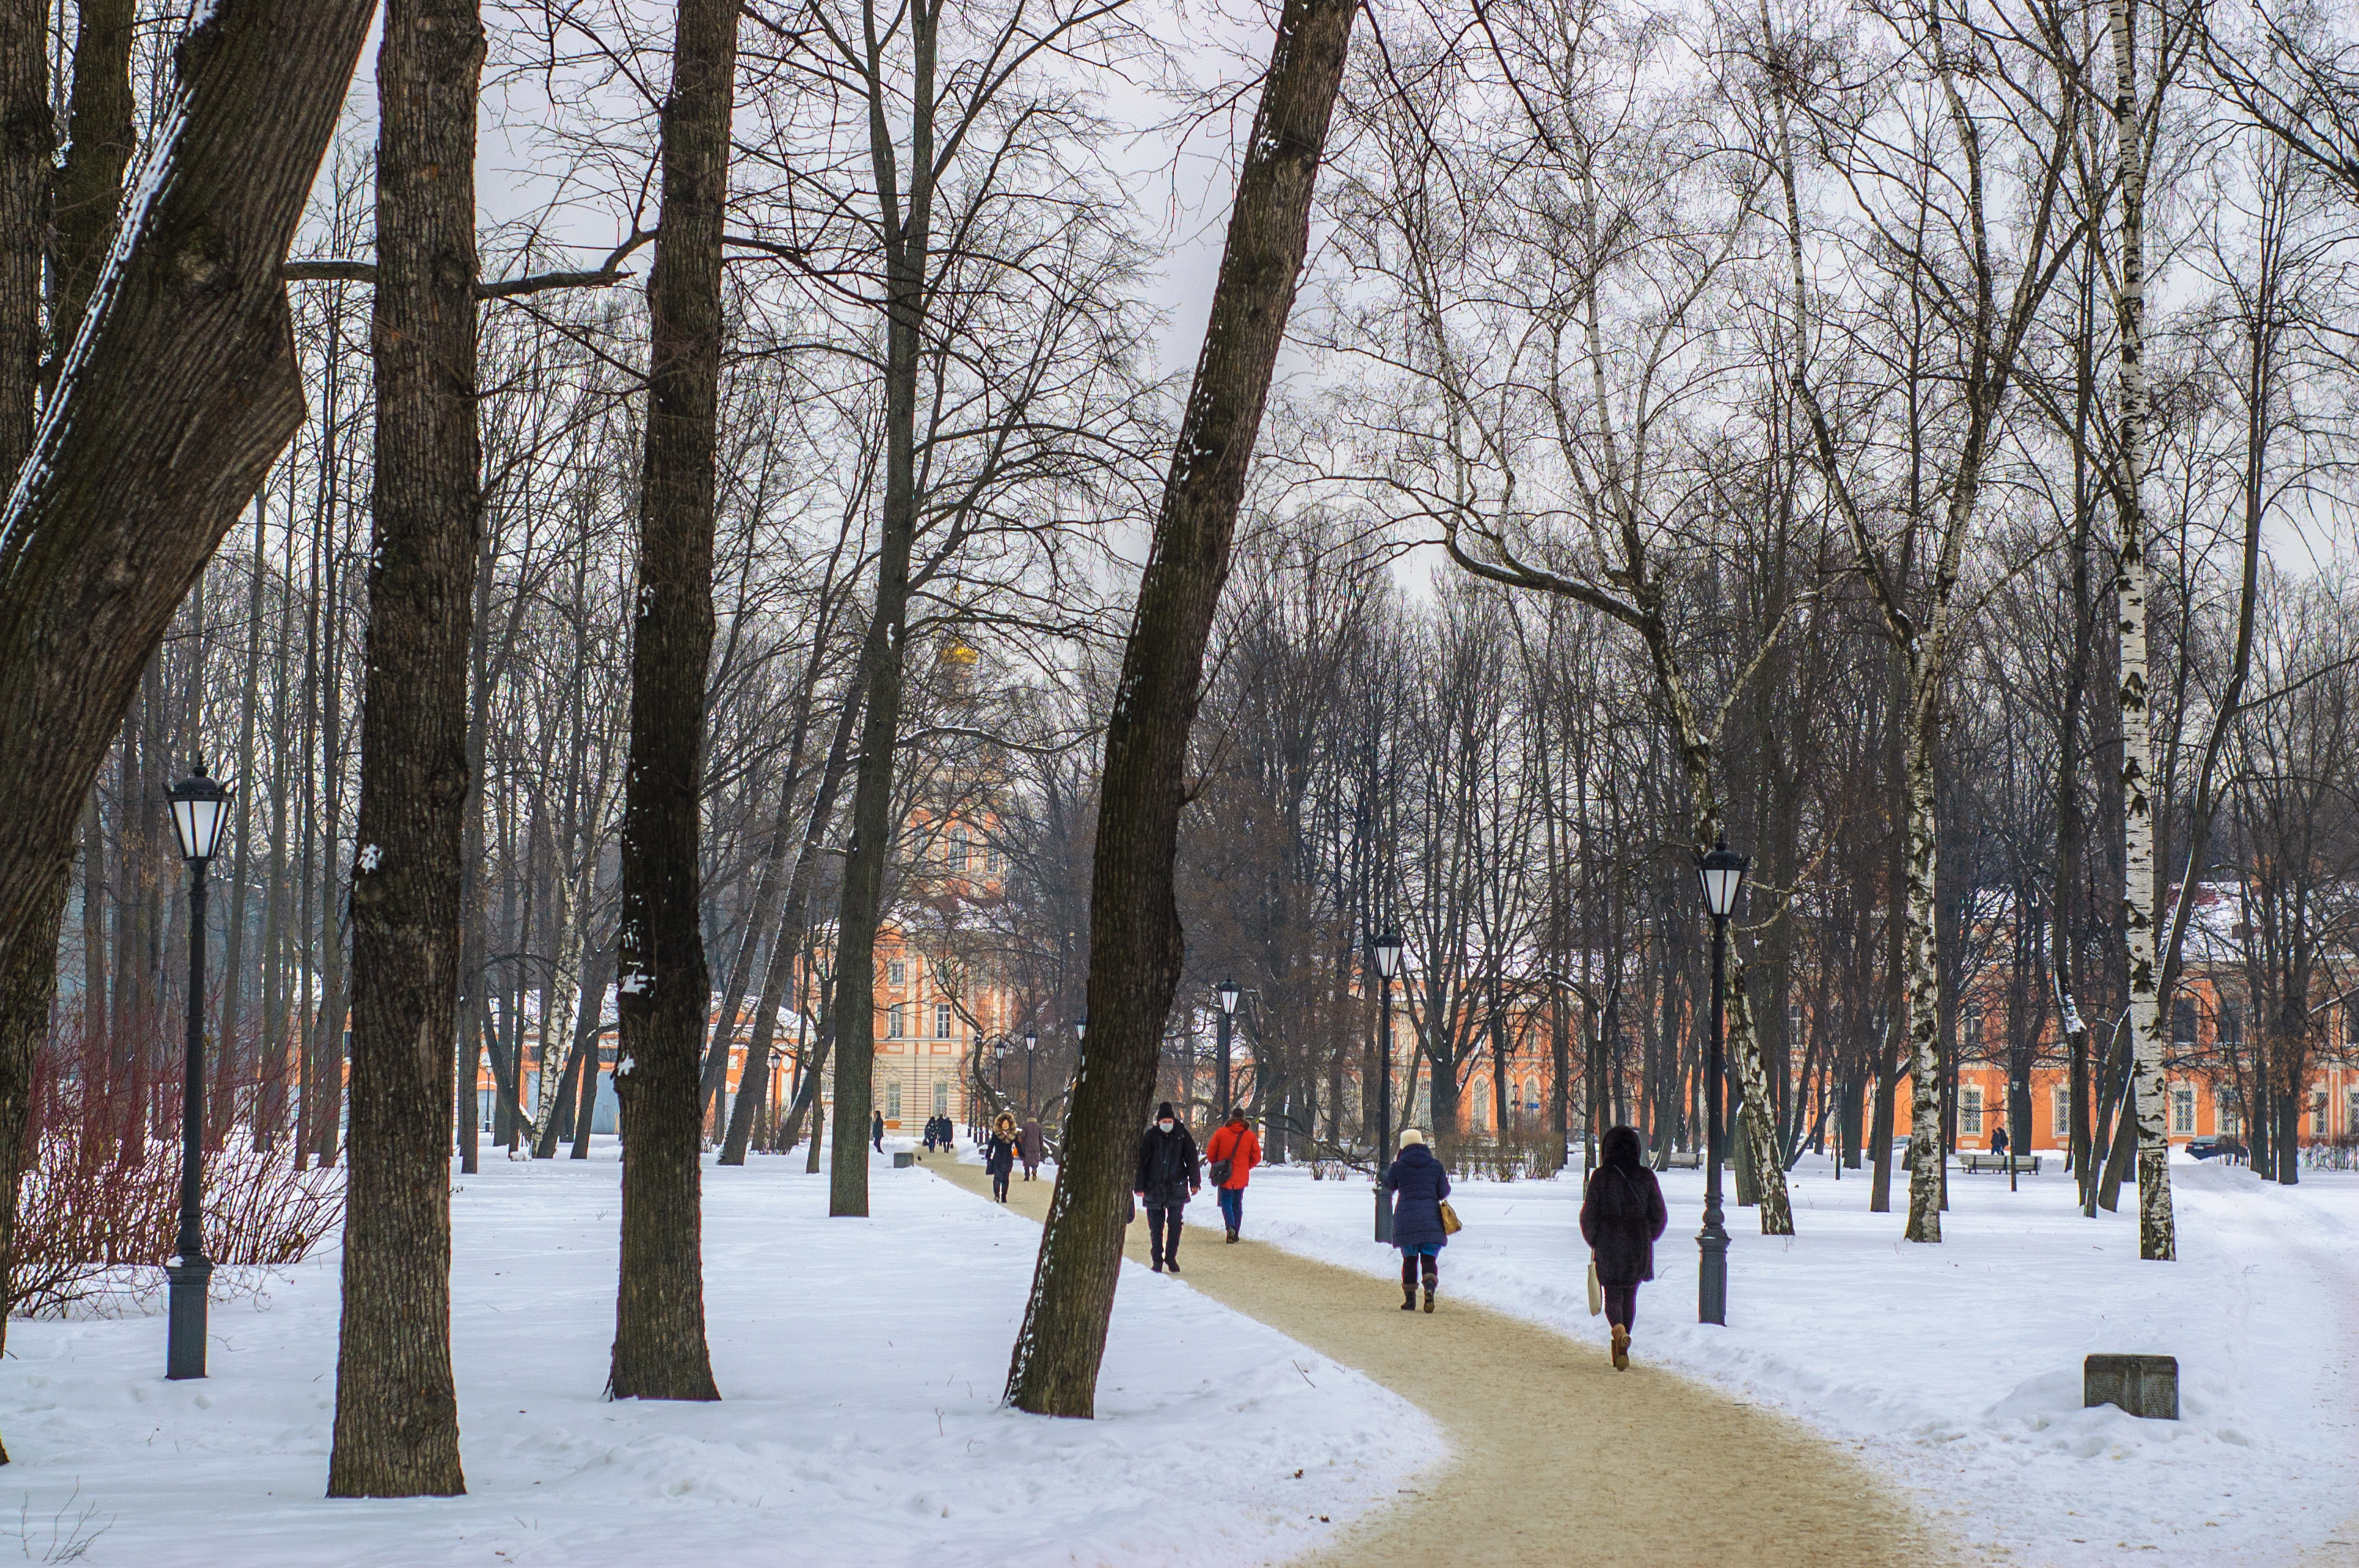
images, sky, snow, natural environment, natural landscape, branch, tree, wood, twig, trunk, sunlight, deciduous, woody plant, freezing, plant, forest, grove, landscape, winter, woodland, frost, road, grass, road surface, precipitation, recreation, Northern hardwood forest, temperate broadleaf and mixed forest, evening, pedestrian, symmetry, path, plant stem, street, trail, autumn, lane, winter storm, temperate coniferous forest, leisure, spruce fir forest, walking, ice, shadow